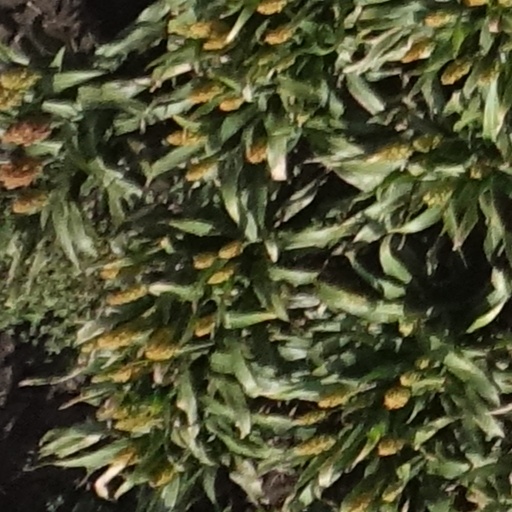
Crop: sorghum